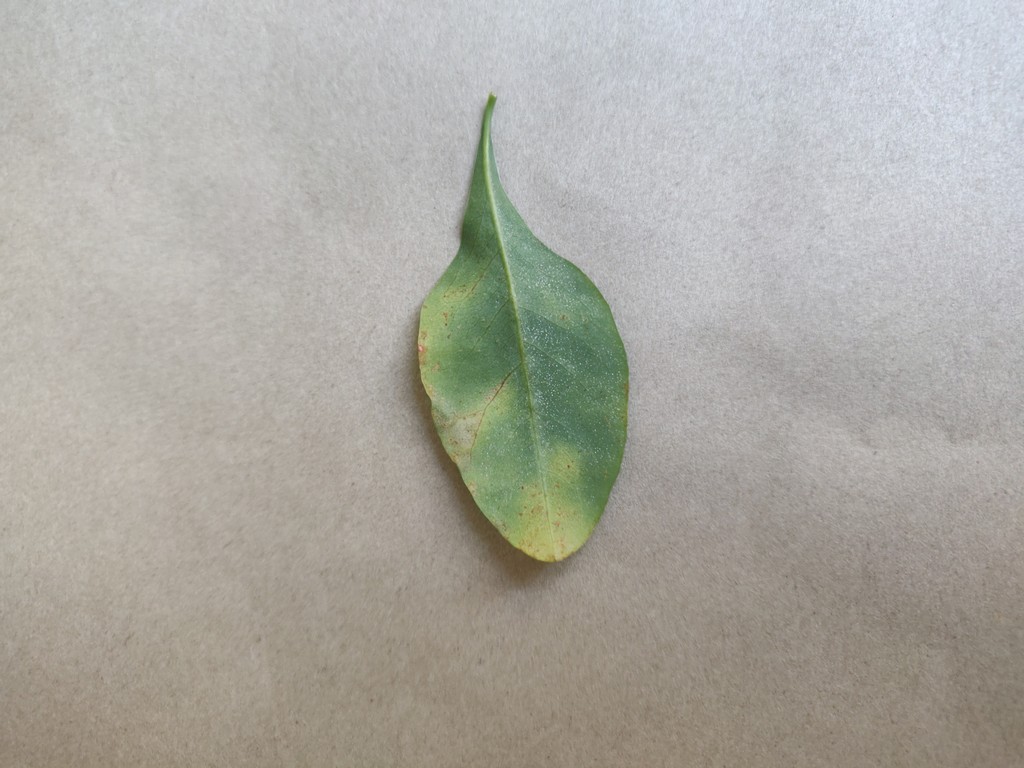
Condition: Unhealthy
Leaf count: single
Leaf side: back